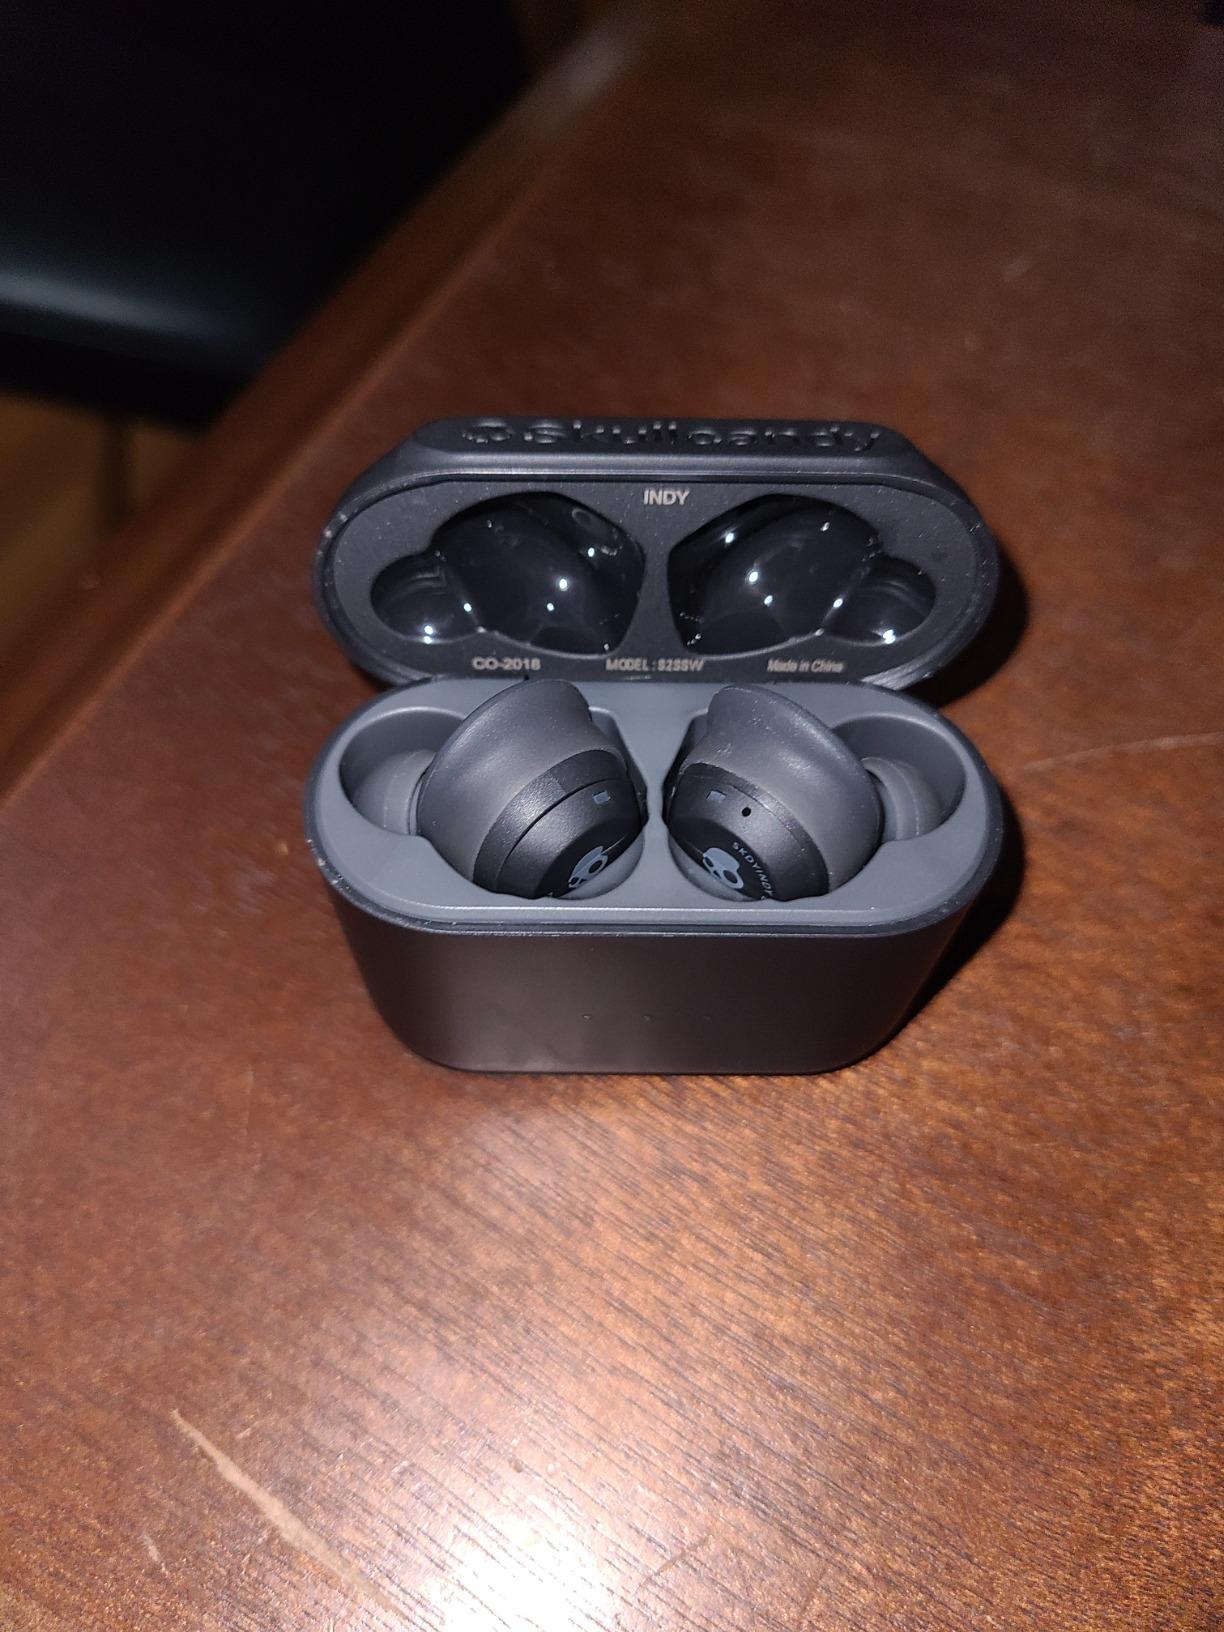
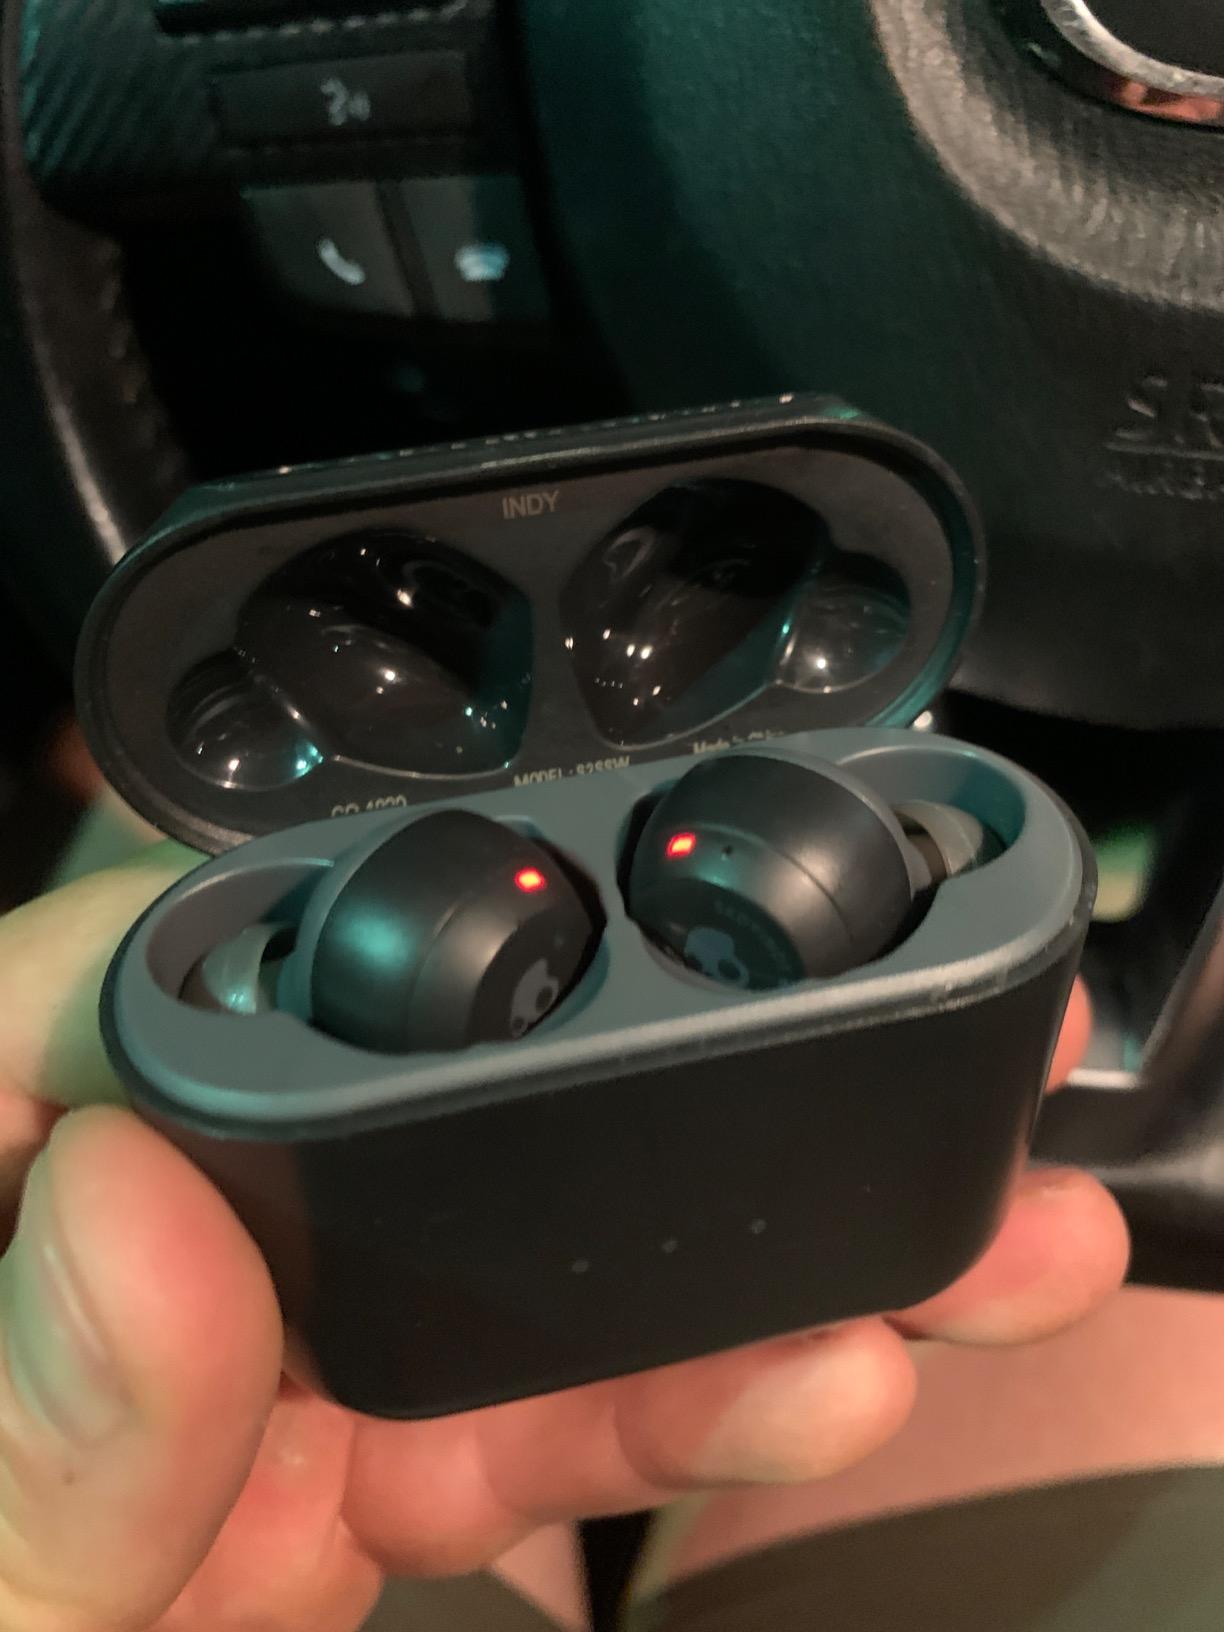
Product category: earbuds
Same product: yes